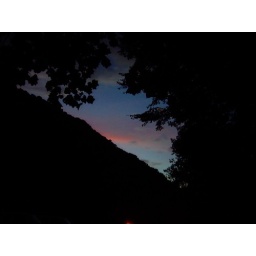
clouds over the new river